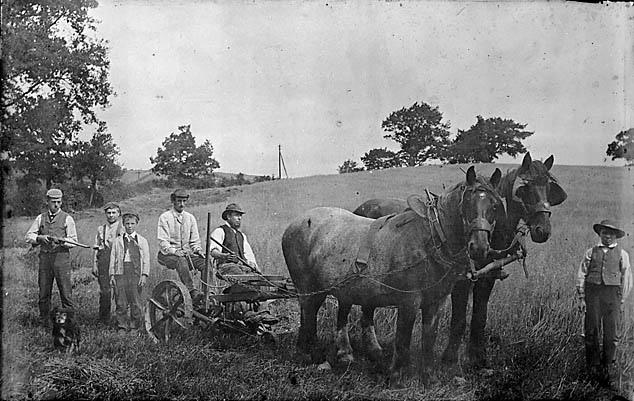
Several people standing in a field next to some horses.